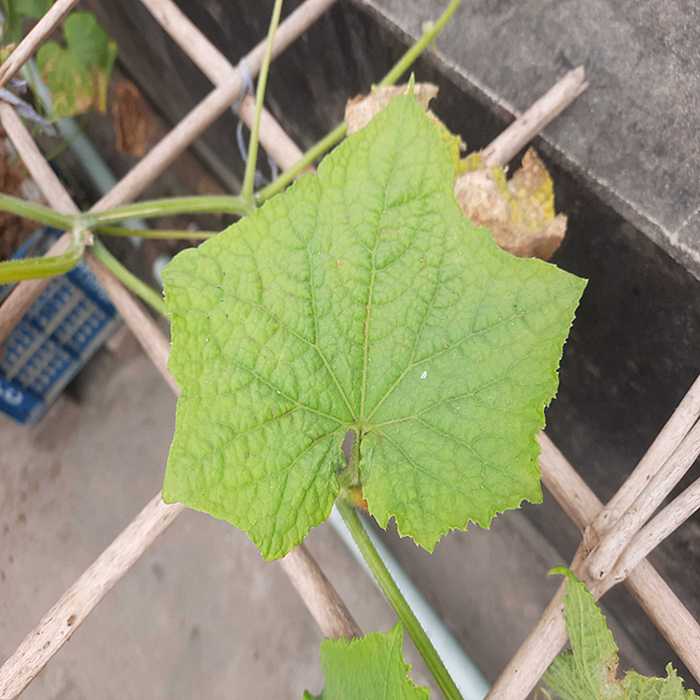
Plant: Cucumber
Label: Fresh leaf